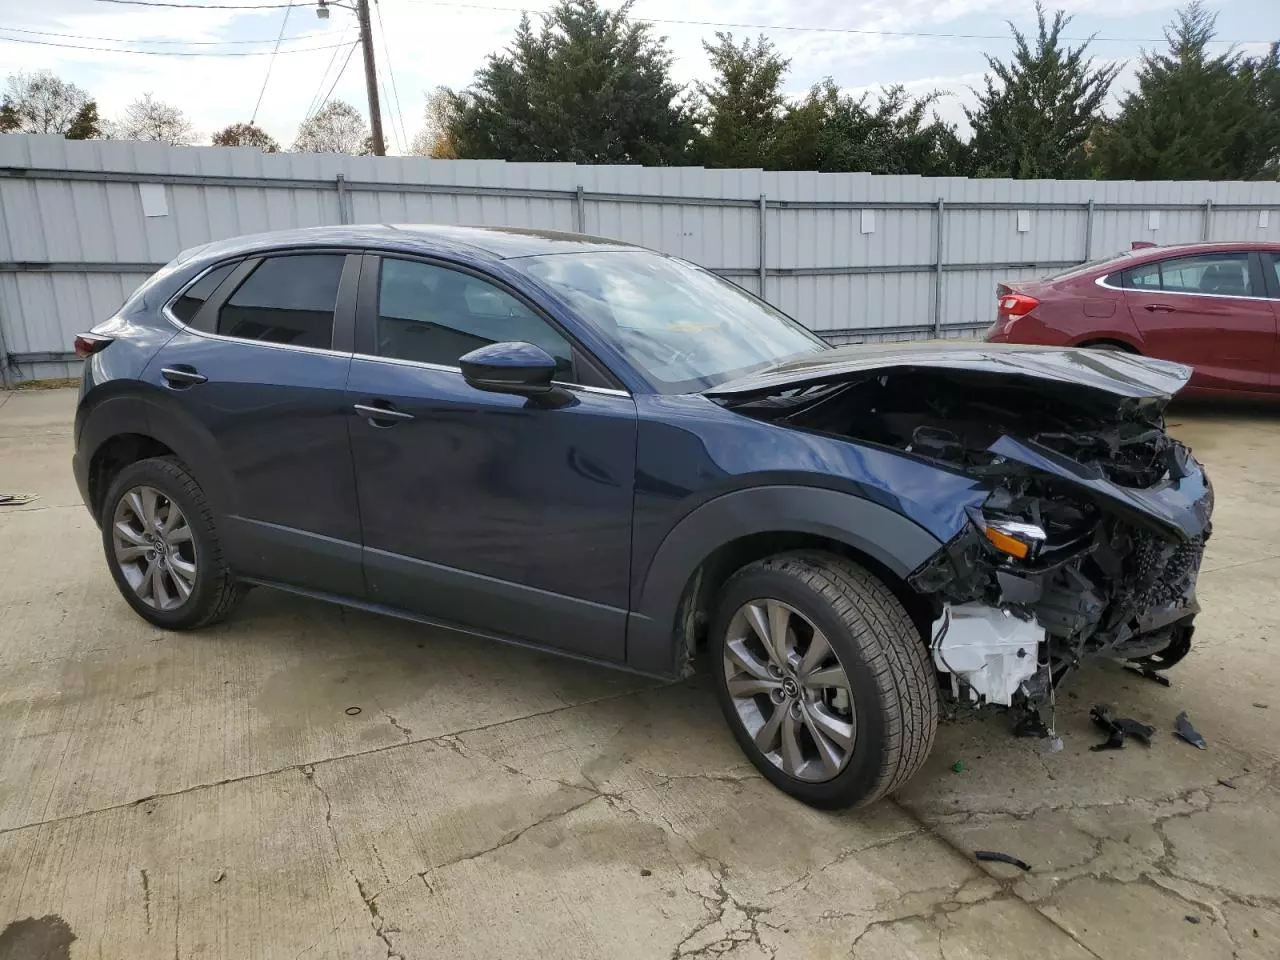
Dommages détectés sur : plaque d'immatriculation avant, pare-choc avant, feu avant droit, capot, aile avant droite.
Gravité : majeur